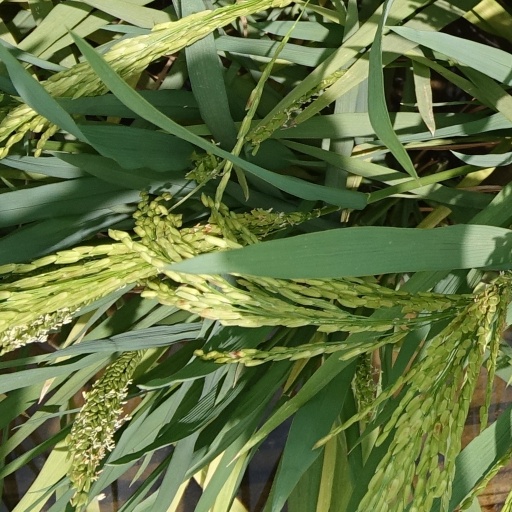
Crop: rice